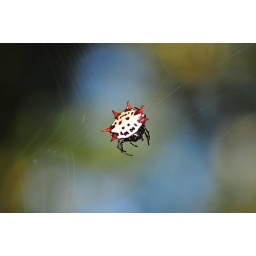
I like the color contrasts - pale blue / green in the background and white spider with red horns in the foreground